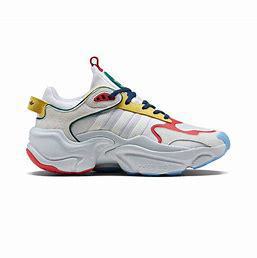
Brand: Adidas
Model: Magmur Runner